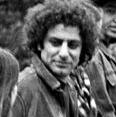
Age: 32